Hinata Hyuga

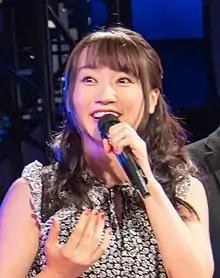
Hinata has been voiced by Nana Mizuki in Japanese.

Nana Mizuki, Hinata's Japanese voice actress, was surprised by the focus her character received. After seeing Hinata as a young adult, Mizuki commented that she was amazed by how womanly and mature Hinata had become. She expressed similar feelings regarding Hinata's interactions with Naruto's young adult self. The character's attributes such as her personality and her unwillingness to give up regardless of the situation were what made Mizuki like Hinata. Her favorite scene in the film was Naruto's love confession to Hinata. Mizuki was happy for what this meant to her character, but she did not enjoy the moment when Hinata took Toneri's side.